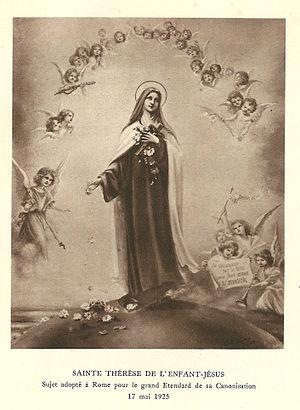
Gravure de ""Sainte Thérèse de l'Enfant Jésus, Histoire d'une âme écrite par elle-même, Lisieux, Office central de Lisieux (Calvados), &amp